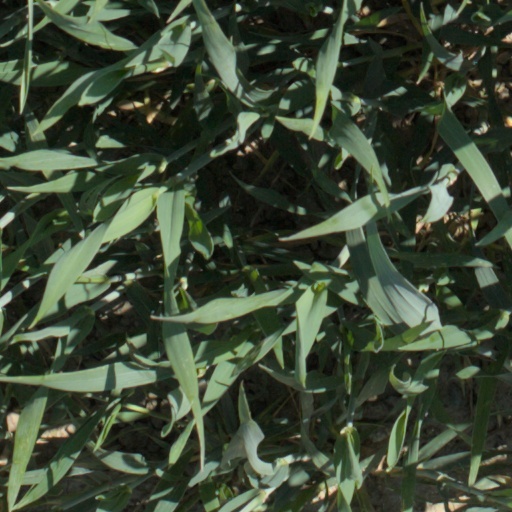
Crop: wheat